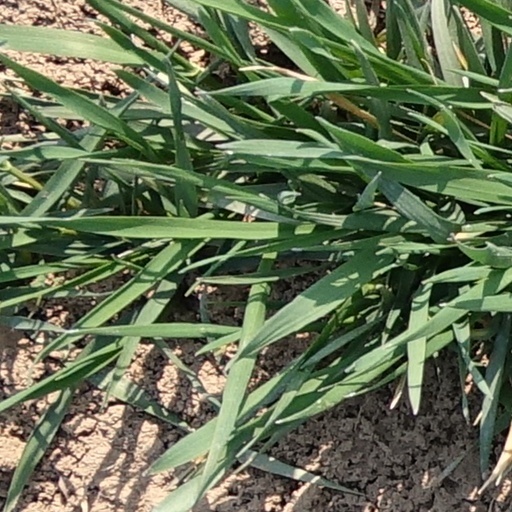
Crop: wheat